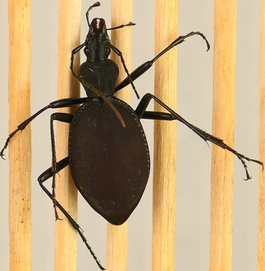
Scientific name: Scaphinotus angusticollis
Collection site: Abby Road NEON (ABBY), plot ABBY_010